Habima Theatre

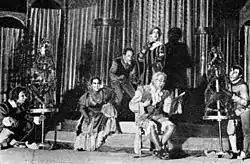
Habima stages "Twelfth Night", Neues Schauspielhaus, 15 September 1930. First professional performance of Shakespeare in Hebrew.

Other members of the theatre took the company to Mandate Palestine in 1928. In the 1928–29 season there, the Habima Players presented two plays, both under the direction of Aleksei Dikiy, from the Moscow Art Theatre. The first production, "Ha-otsar" (The Treasure), a translation of Sholem Aleichem's Yiddish play "Der Oytser", premiered on December 29, 1928. The second production, which premiered on May 23, 1929, in Tel Aviv, was "Keter David" (David's Crown), an adaptation by Hebrew writer Isaac Lamdan of "The Hair of Absalom" ("Los cabellos de Absalón"), by the 17th-century Spanish dramatist Calderón.